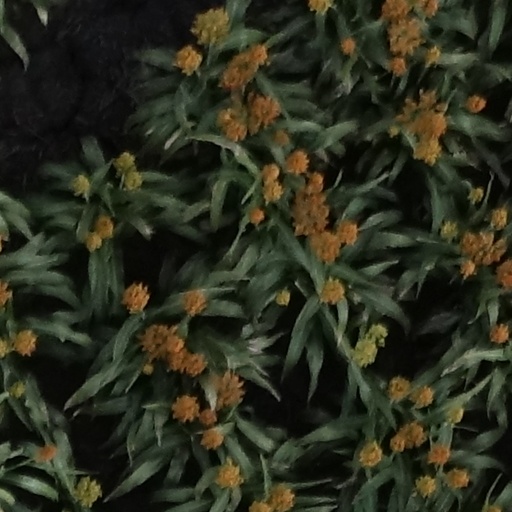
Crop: sorghum